Marvin Mottet

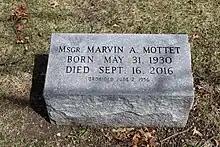
Msgr. Mottet's grave

Msgr. Mottet remained active in his retirement. He chaired the diocesan Catholic Campaign for Human Development and continued to assist social service agencies. He marched in a rally in Postville, Iowa to support the immigrants who worked there without legal permission and were effected by an immigration raid on the meatpacking plant. Mottet was honored with the Pacem in Terris Award in 2008, and the Servant of Justice Award from the Roundtable Association of Catholic Diocesan Social Action in 2012. He also continued to advocate for social justice issues. Mottet was involved in Charismatic Renewal and healing ministries, which were a part of his ministry before his retirement. The Davenport Civil Rights Commission named the Marvin Mottet Award for Clergy and Community Service in his honor.